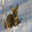
Label: deer